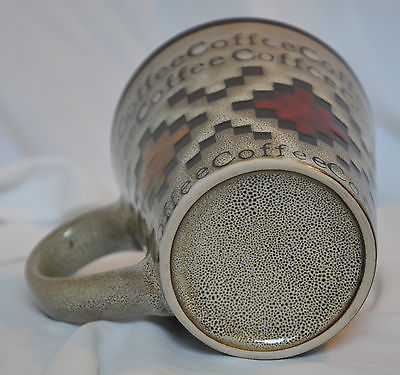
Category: mug